Manichaeism

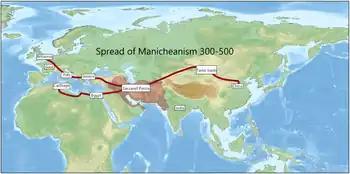
A map of the spread of Manichaeism (300–500). "World History Atlas", Dorling Kindersly.

Other sources of Mani's scripture were the Aramaic originals of the Book of Enoch, 2 Enoch, and an otherwise unknown section of the Book of Enoch entitled "The Book of Giants". Mani quoted the latter directly and expanded upon it, becoming one of the six original Syriac writings of the Manichaean Church. Besides short references by non-Manichaean authors through the centuries, no original sources of "The Book of Giants" (which is actually part six of the Book of Enoch) were available until the 20th century.